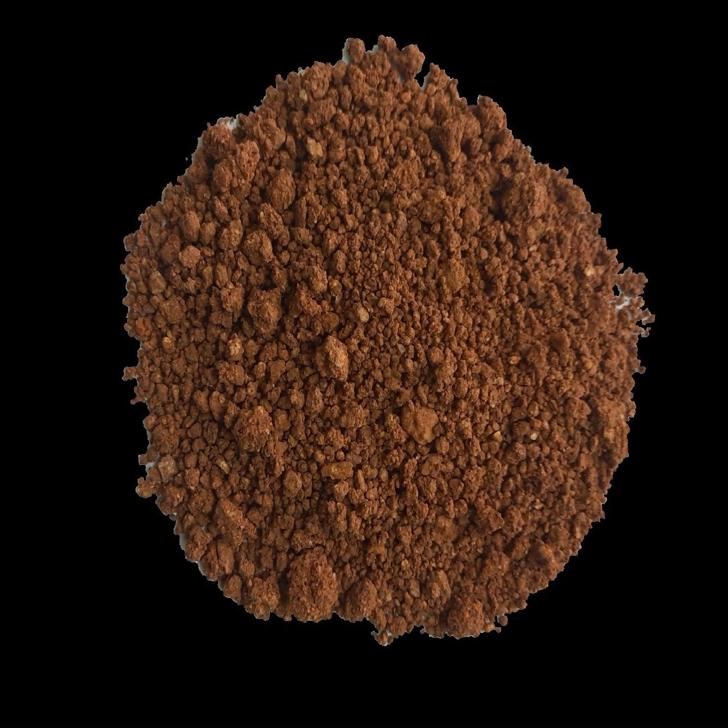
Soil type: Red soil